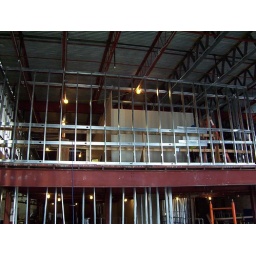
Looking &amp;quot;up&amp;quot; into the 2nd floor. There are wall studs and drywall going up in the future office area.